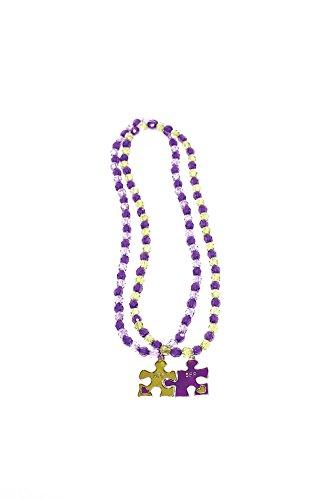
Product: Cousin DIY 140+pc BFF Puzzle Necklace Kit
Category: Toys & Games | Puzzles | Jigsaw Puzzles
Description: Makes 2 Necklaces.
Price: $9.27
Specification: ProductDimensions:0.3x0.3x0.3inches|ShippingWeight:0.8ounces(Viewshippingratesandpolicies)|Itemmodelnumber:34734528|ASIN:B01DWJ5PYG